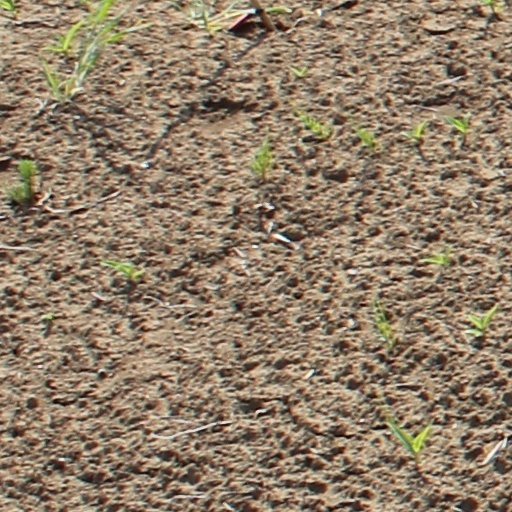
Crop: wheat